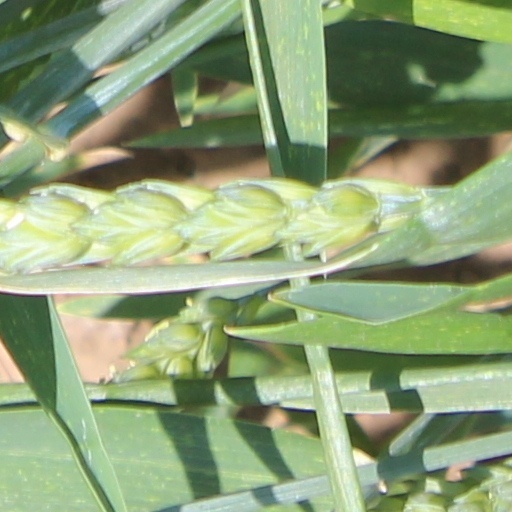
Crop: wheat